Black Mountains, United Kingdom

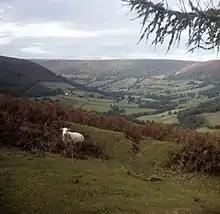
View up the Vale of Ewyas

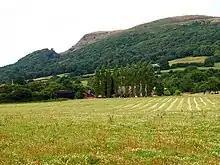
The large landslip at the north end of the Skirrid

The area has been subject to at least two major glacial episodes; the Anglian glaciation of 450,000 years ago and the Devensian which reached its peak around 22,000 years ago. During the Devensian ice age, the massif lay at the margin of the British ice-sheet. Glacial ice from the Wye and Usk valleys covered low ground around the massif at this time; a piedmont lobe of the Wye valley glacier extended as far as the western edge of Hereford, leaving an arcuate terminal moraine in place. During its subsequent retreat the glacier left recessional moraines at Stretton Sugwas, Staunton on Wye and Clyro. Wye valley ice overtopped the cols at Pengenffordd at the head of the Rhiangoll, as evidenced by non-local rock fragments within the glacial till, but did not otherwise invade the range; these hills were shaped by ice from sources to the west and in mid-Wales rather than generating any major glaciers of their own. The valleys of the Grwyne Fawr and Grwyne Fechan were probably ice-free during the last ice age. The Usk valley glacier wrapped around the southern margin of the massif, forming another couple of piedmont lobes south and east of Abergavenny. A terminal moraine at Llanvihangel Crucorney may be the legacy of either Honddu or Usk valley ice.